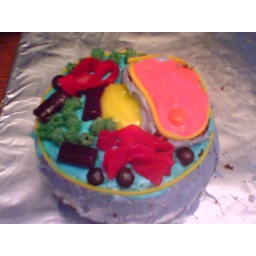
An animal cell, in cake form. Jonathan and Sydney baked it today. The big pink thing is the nucleus.